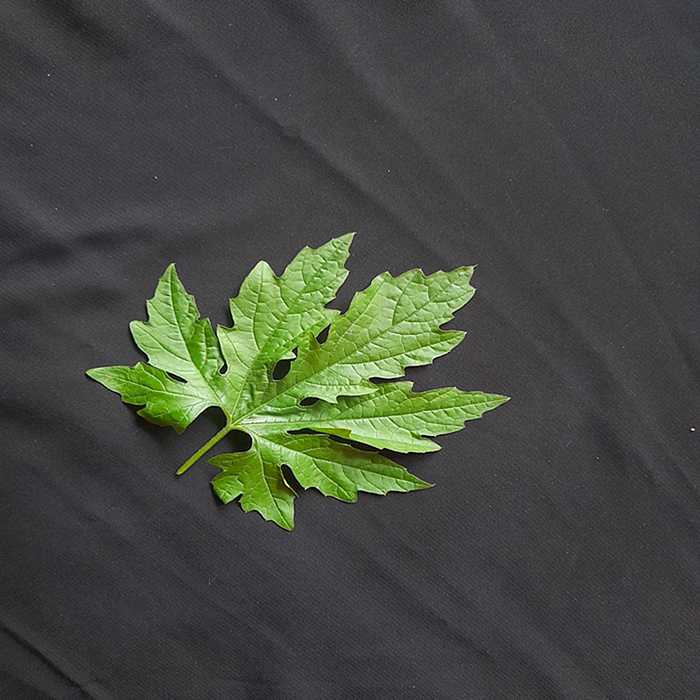
Plant: Bitter Gourd
Label: Fresh leaf